TVR Speed Six engine

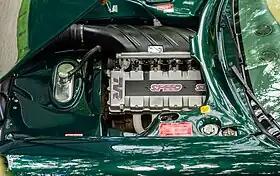
Engine installed in a TVR Cerbera

The TVR Speed Six was the name of a naturally aspirated straight-six engine manufactured from 1999 to 2007 by British car manufacturer TVR, and used in several of their cars including the Tuscan, Cerbera, Tamora, T350, Sagaris and Typhon.